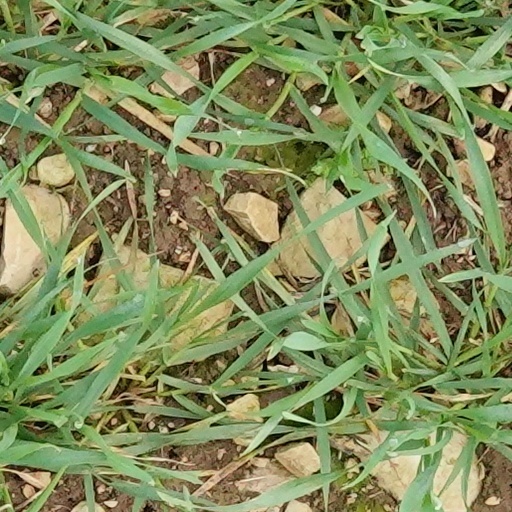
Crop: wheat